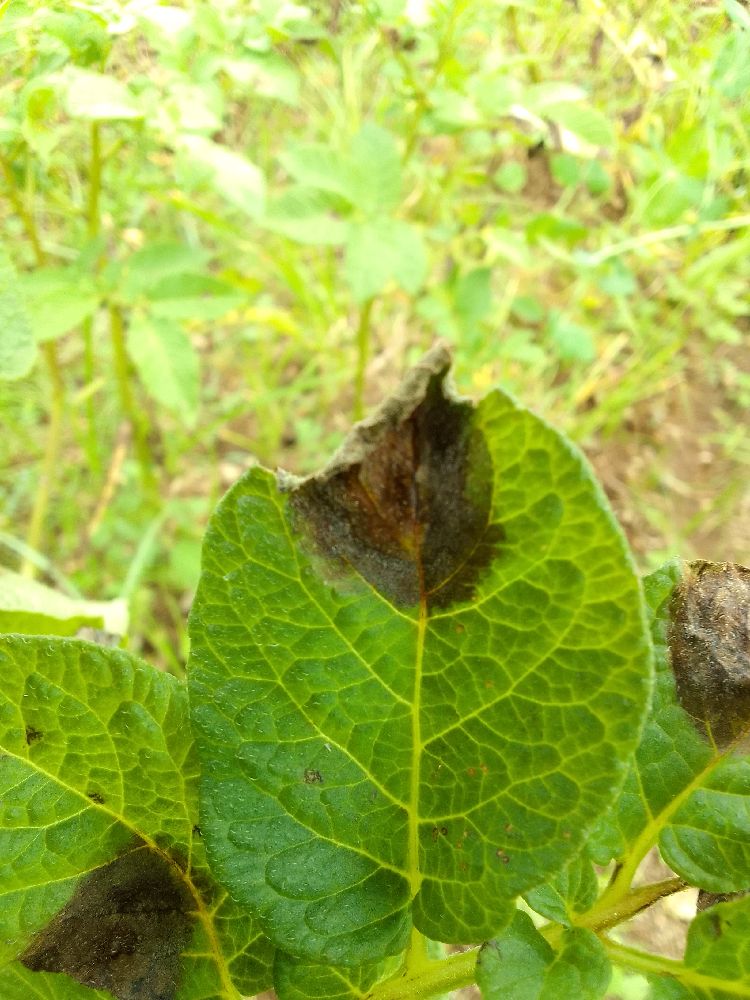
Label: Late blight